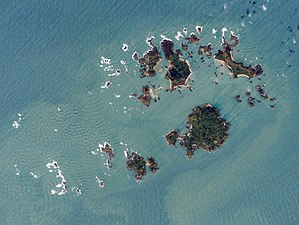
Isles of Scilly
NASA-foto af øerne
Isles of Scilly er en lille britisk øgruppe i Atlanterhavet/ den engelske kanal, 45 km sydvest for Lands End i Cornwall. Øerne er en del af grevskabet Cornwall, med den lokale administration er på hovedøen St. Mary's. Landskabet er præget af granitmassiver med forrevne klippekyster og mange undersøiske rev og skær.